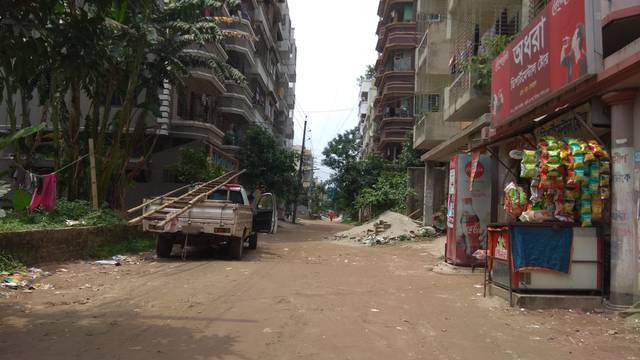
Region: Bangladesh
Coordinates: 23.822, 90.353